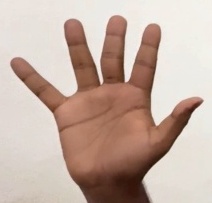
ASL sign: 5